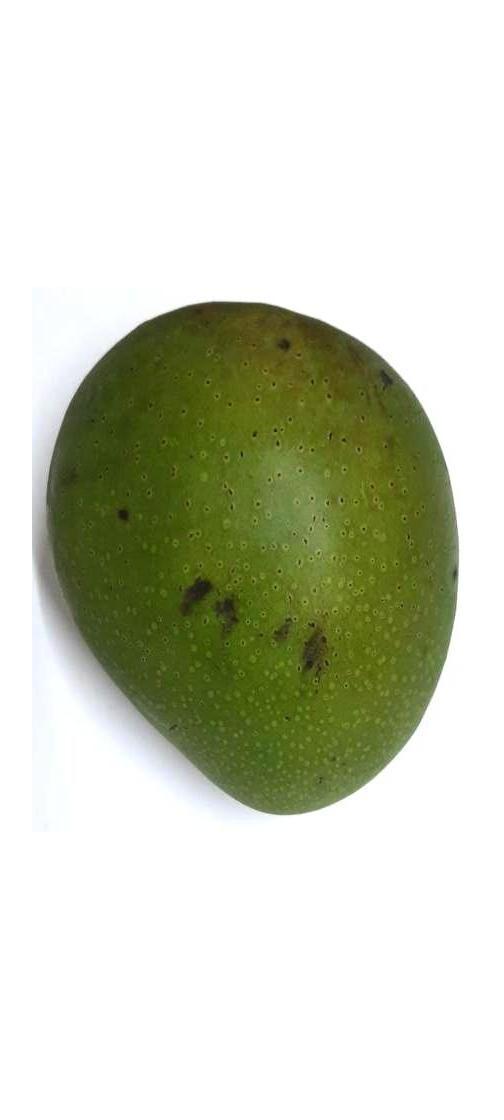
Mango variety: Ashshina Zhinuk